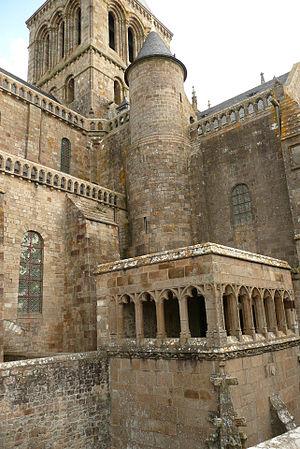
Charles-Maurice de Broglie, né le 4 octobre 1682 et mort le 21 avril 1766 à Baume-les-Moines, est un religieux français faisant partie de l'ordre de Saint-Jean de Jérusalem, quarante-neuvième et dernier abbé du Mont Saint-Michel, à partir de 1721.